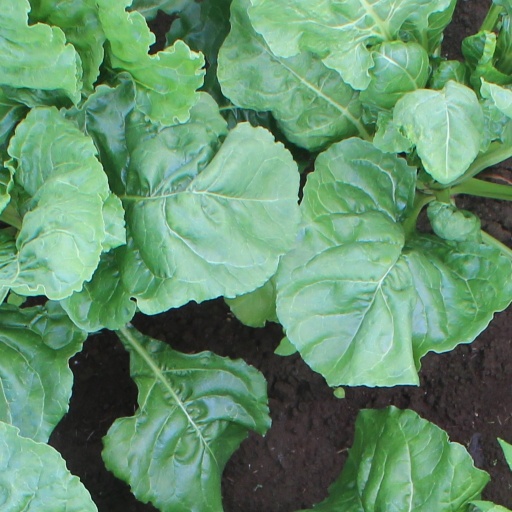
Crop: sugar beet